May the Lord Be with Us

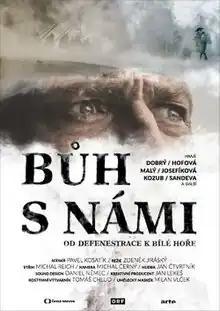
Czech poster

May the Lord Be with Us (originally titled Defenestrace) is a 2018 Czech historical television film directed by Zdeněk Jiráský. It was coproduced by Czech Television, Arte and ORF. It premiered at Finále Plzeň Film Festival. The film was watched by 799,000 people.